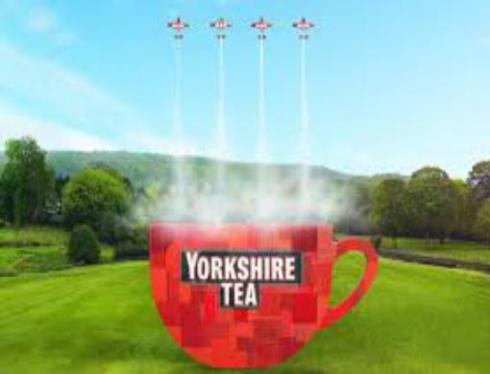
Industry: Food